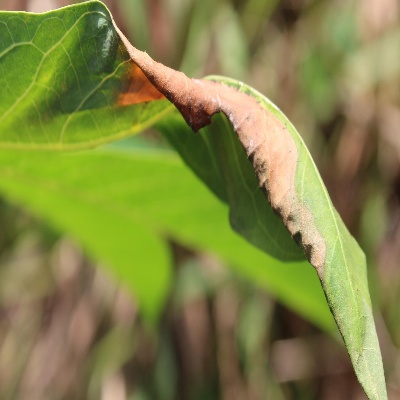
Crop: Cassava
Condition: bacterial blight